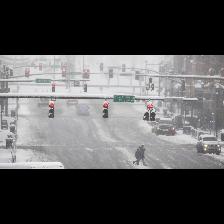
Label: Human